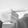
ASL letter: G